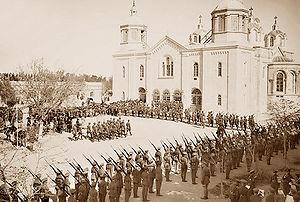
La cathédrale de la Sainte-Trinité est une cathédrale orthodoxe située à Jérusalem, appartenant à la Mission russe de Jérusalem du Patriarcat de Moscou.